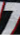
Number: 7